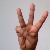
The image shows a hand gesture representing the letter 'W' in Indian Sign Language.